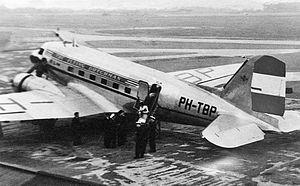
KLM Royal Dutch Airlines est la compagnie aérienne porte-drapeau des Pays-Bas. Principale entreprise néerlandaise de transport aérien, la KLM est créée le 7 octobre 1919, ce qui en fait la plus vieille compagnie aérienne dans le monde encore en activité.